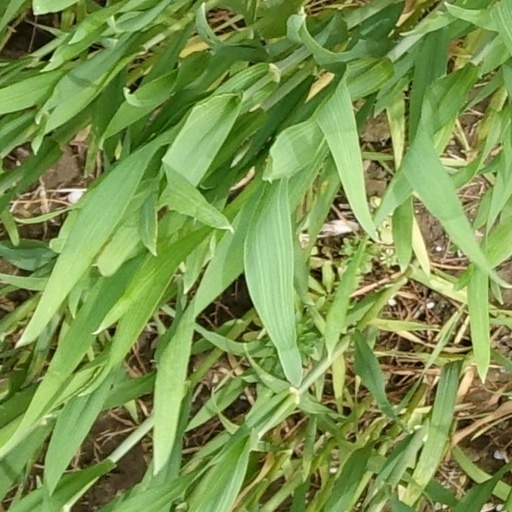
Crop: wheat